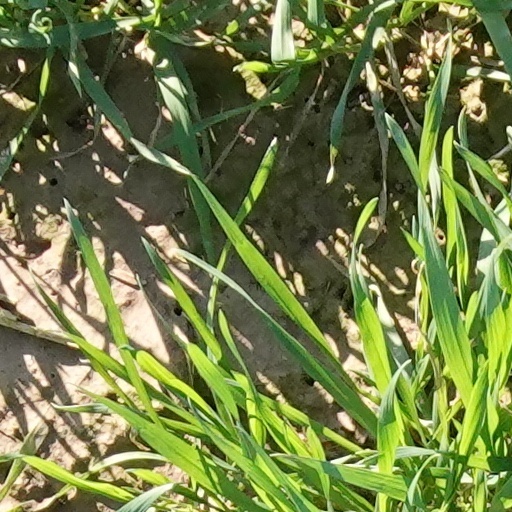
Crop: wheat